The Secret of Monte Cristo

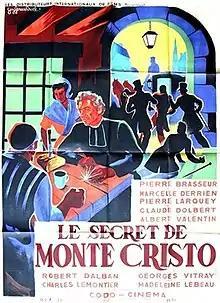

The Secret of Monte Cristo (French: Le secret de Monte-Cristo) is a 1948 French historical drama film directed by Albert Valentin and starring Pierre Brasseur, Georges Vitray and Pierre Larquey. The film is based on the purported real story behind the Alexandre Dumas novel "The Count of Monte Cristo".